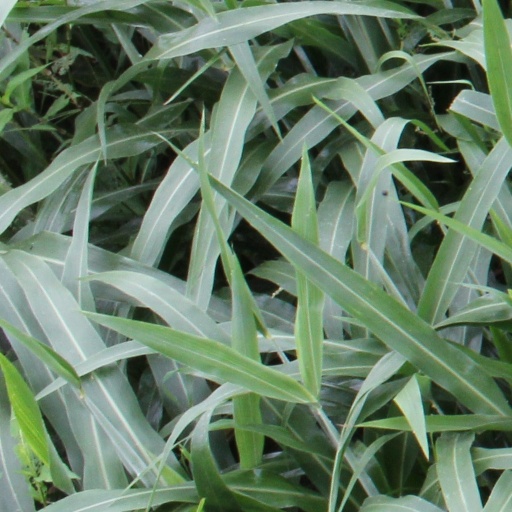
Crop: sorghum